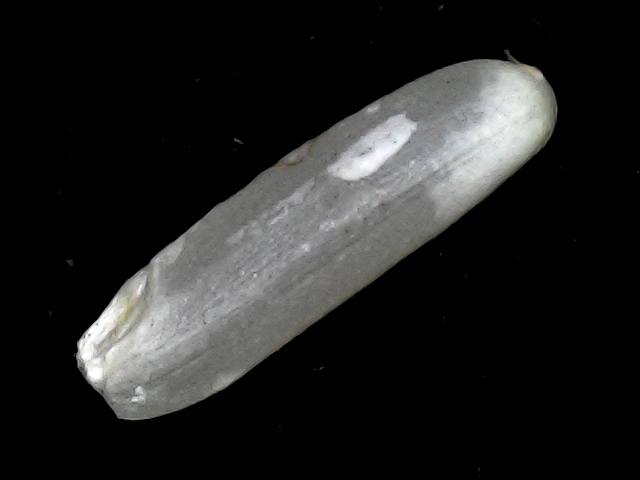
Rice variety: BD57